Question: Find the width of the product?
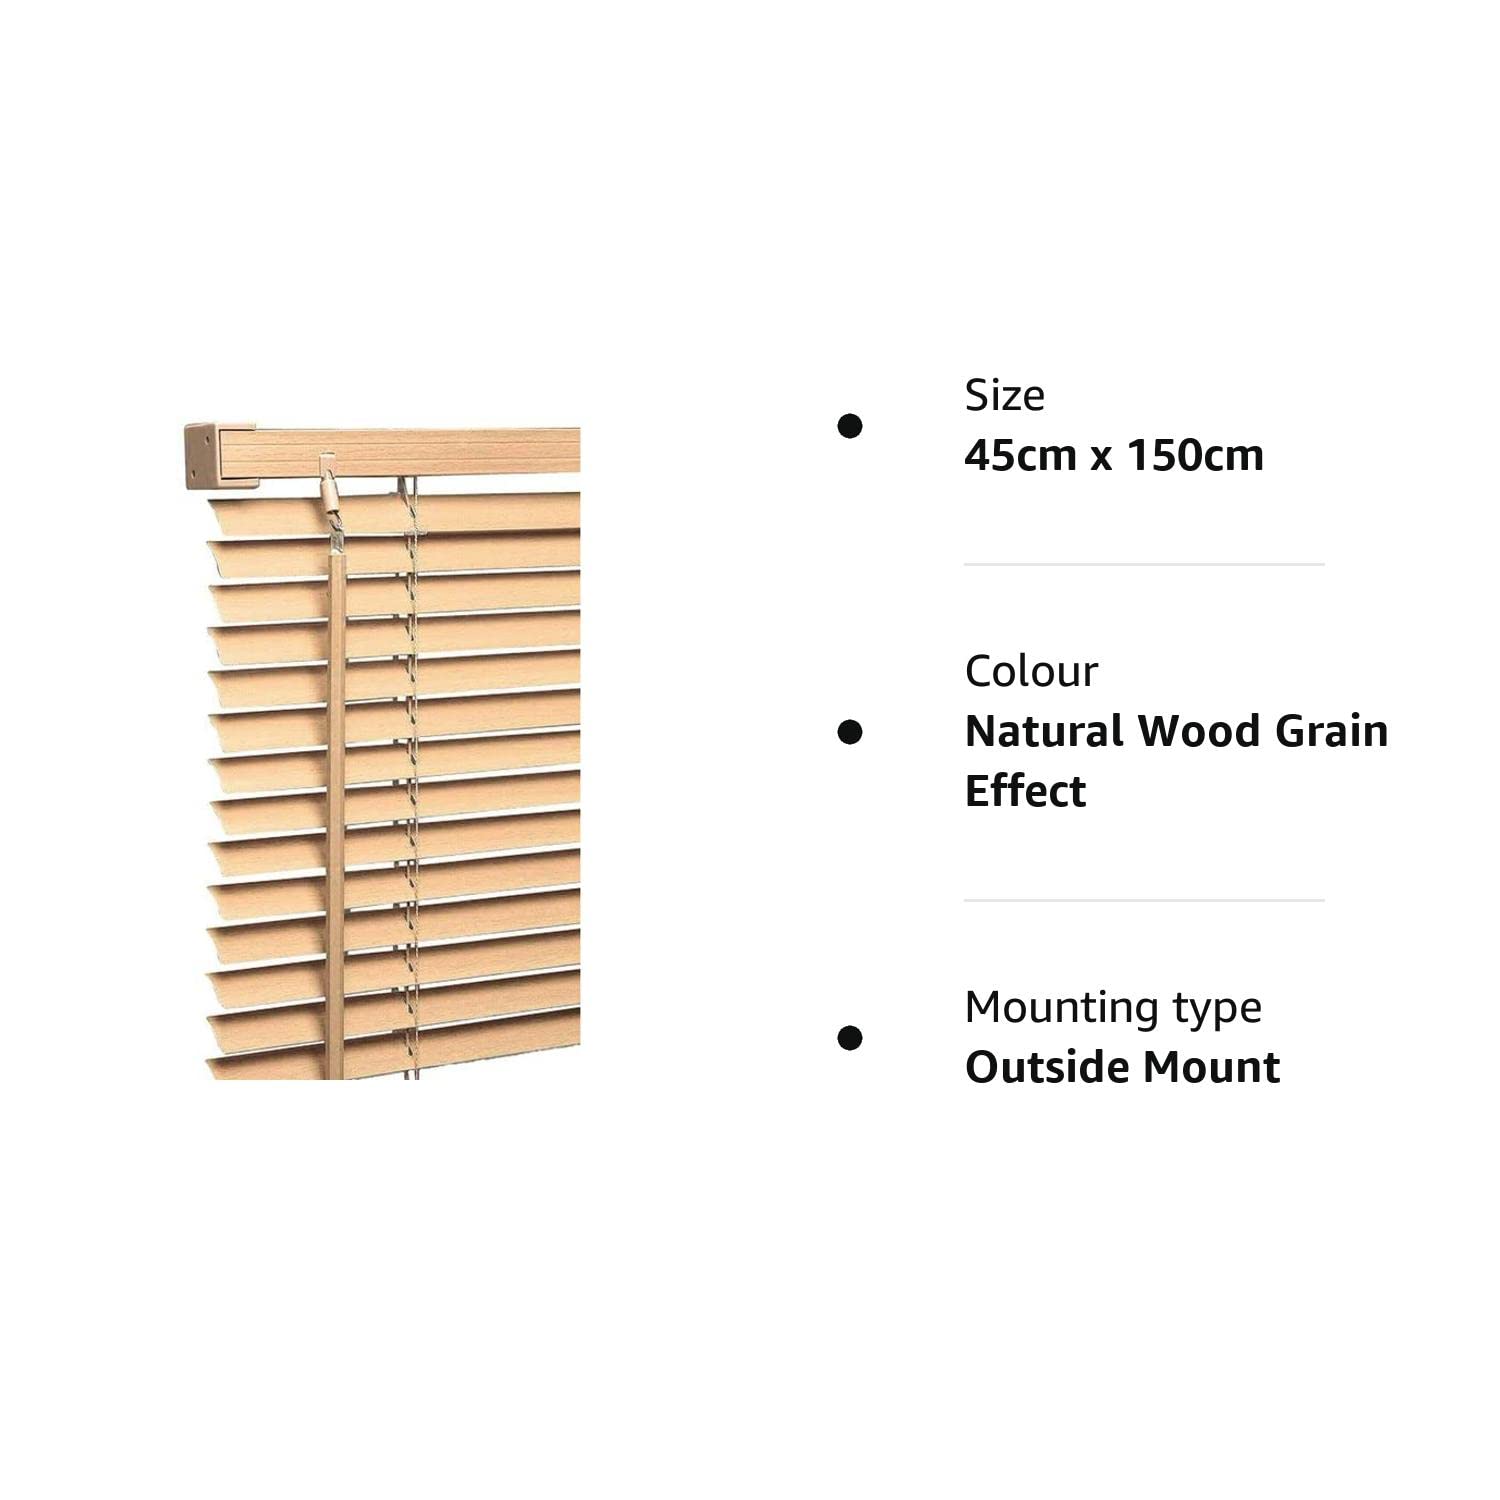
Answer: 45.0 centimetre